Eve Andree Laramee

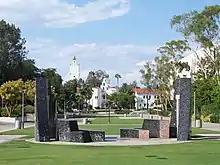
100 Years 100 Stones, public artwork by Eve Andree Laramee in the courtyard of SDSU

Laramee's work is included in the collections of the MacArthur Foundation, the Museum of Modern Art, New York, the Museum of Contemporary Art, Chicago, The Fogg Art Museum of Harvard University, Massachusetts Institute of Technology, the UCLA Armand Hammer Museum, and other public and private collections. Her public art sculpture, 100 Years 100 Stones commemorates the centennial year of San Diego State University.